Capacitor

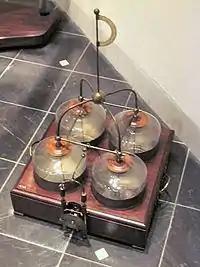
Battery of four Leyden jars in Museum Boerhaave, Leiden, the Netherlands

In October 1745, Ewald Georg von Kleist of Pomerania, Germany, found that charge could be stored by connecting a high-voltage electrostatic generator by a wire to a volume of water in a hand-held glass jar. Von Kleist's hand and the water acted as conductors and the jar as a dielectric (although details of the mechanism were incorrectly identified at the time). Von Kleist found that touching the wire resulted in a powerful spark, much more painful than that obtained from an electrostatic machine. The following year, the Dutch physicist Pieter van Musschenbroek invented a similar capacitor, which was named the Leyden jar, after the University of Leiden where he worked. He also was impressed by the power of the shock he received, writing, "I would not take a second shock for the kingdom of France."